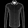
Label: Shirt